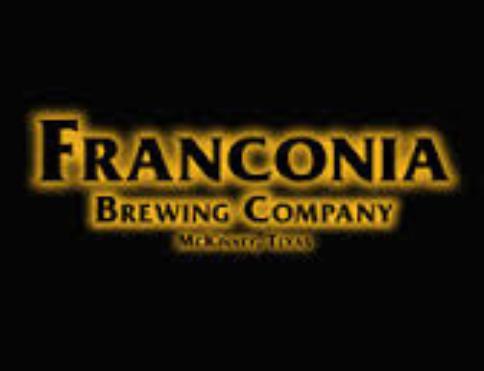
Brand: Franconia
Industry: Food